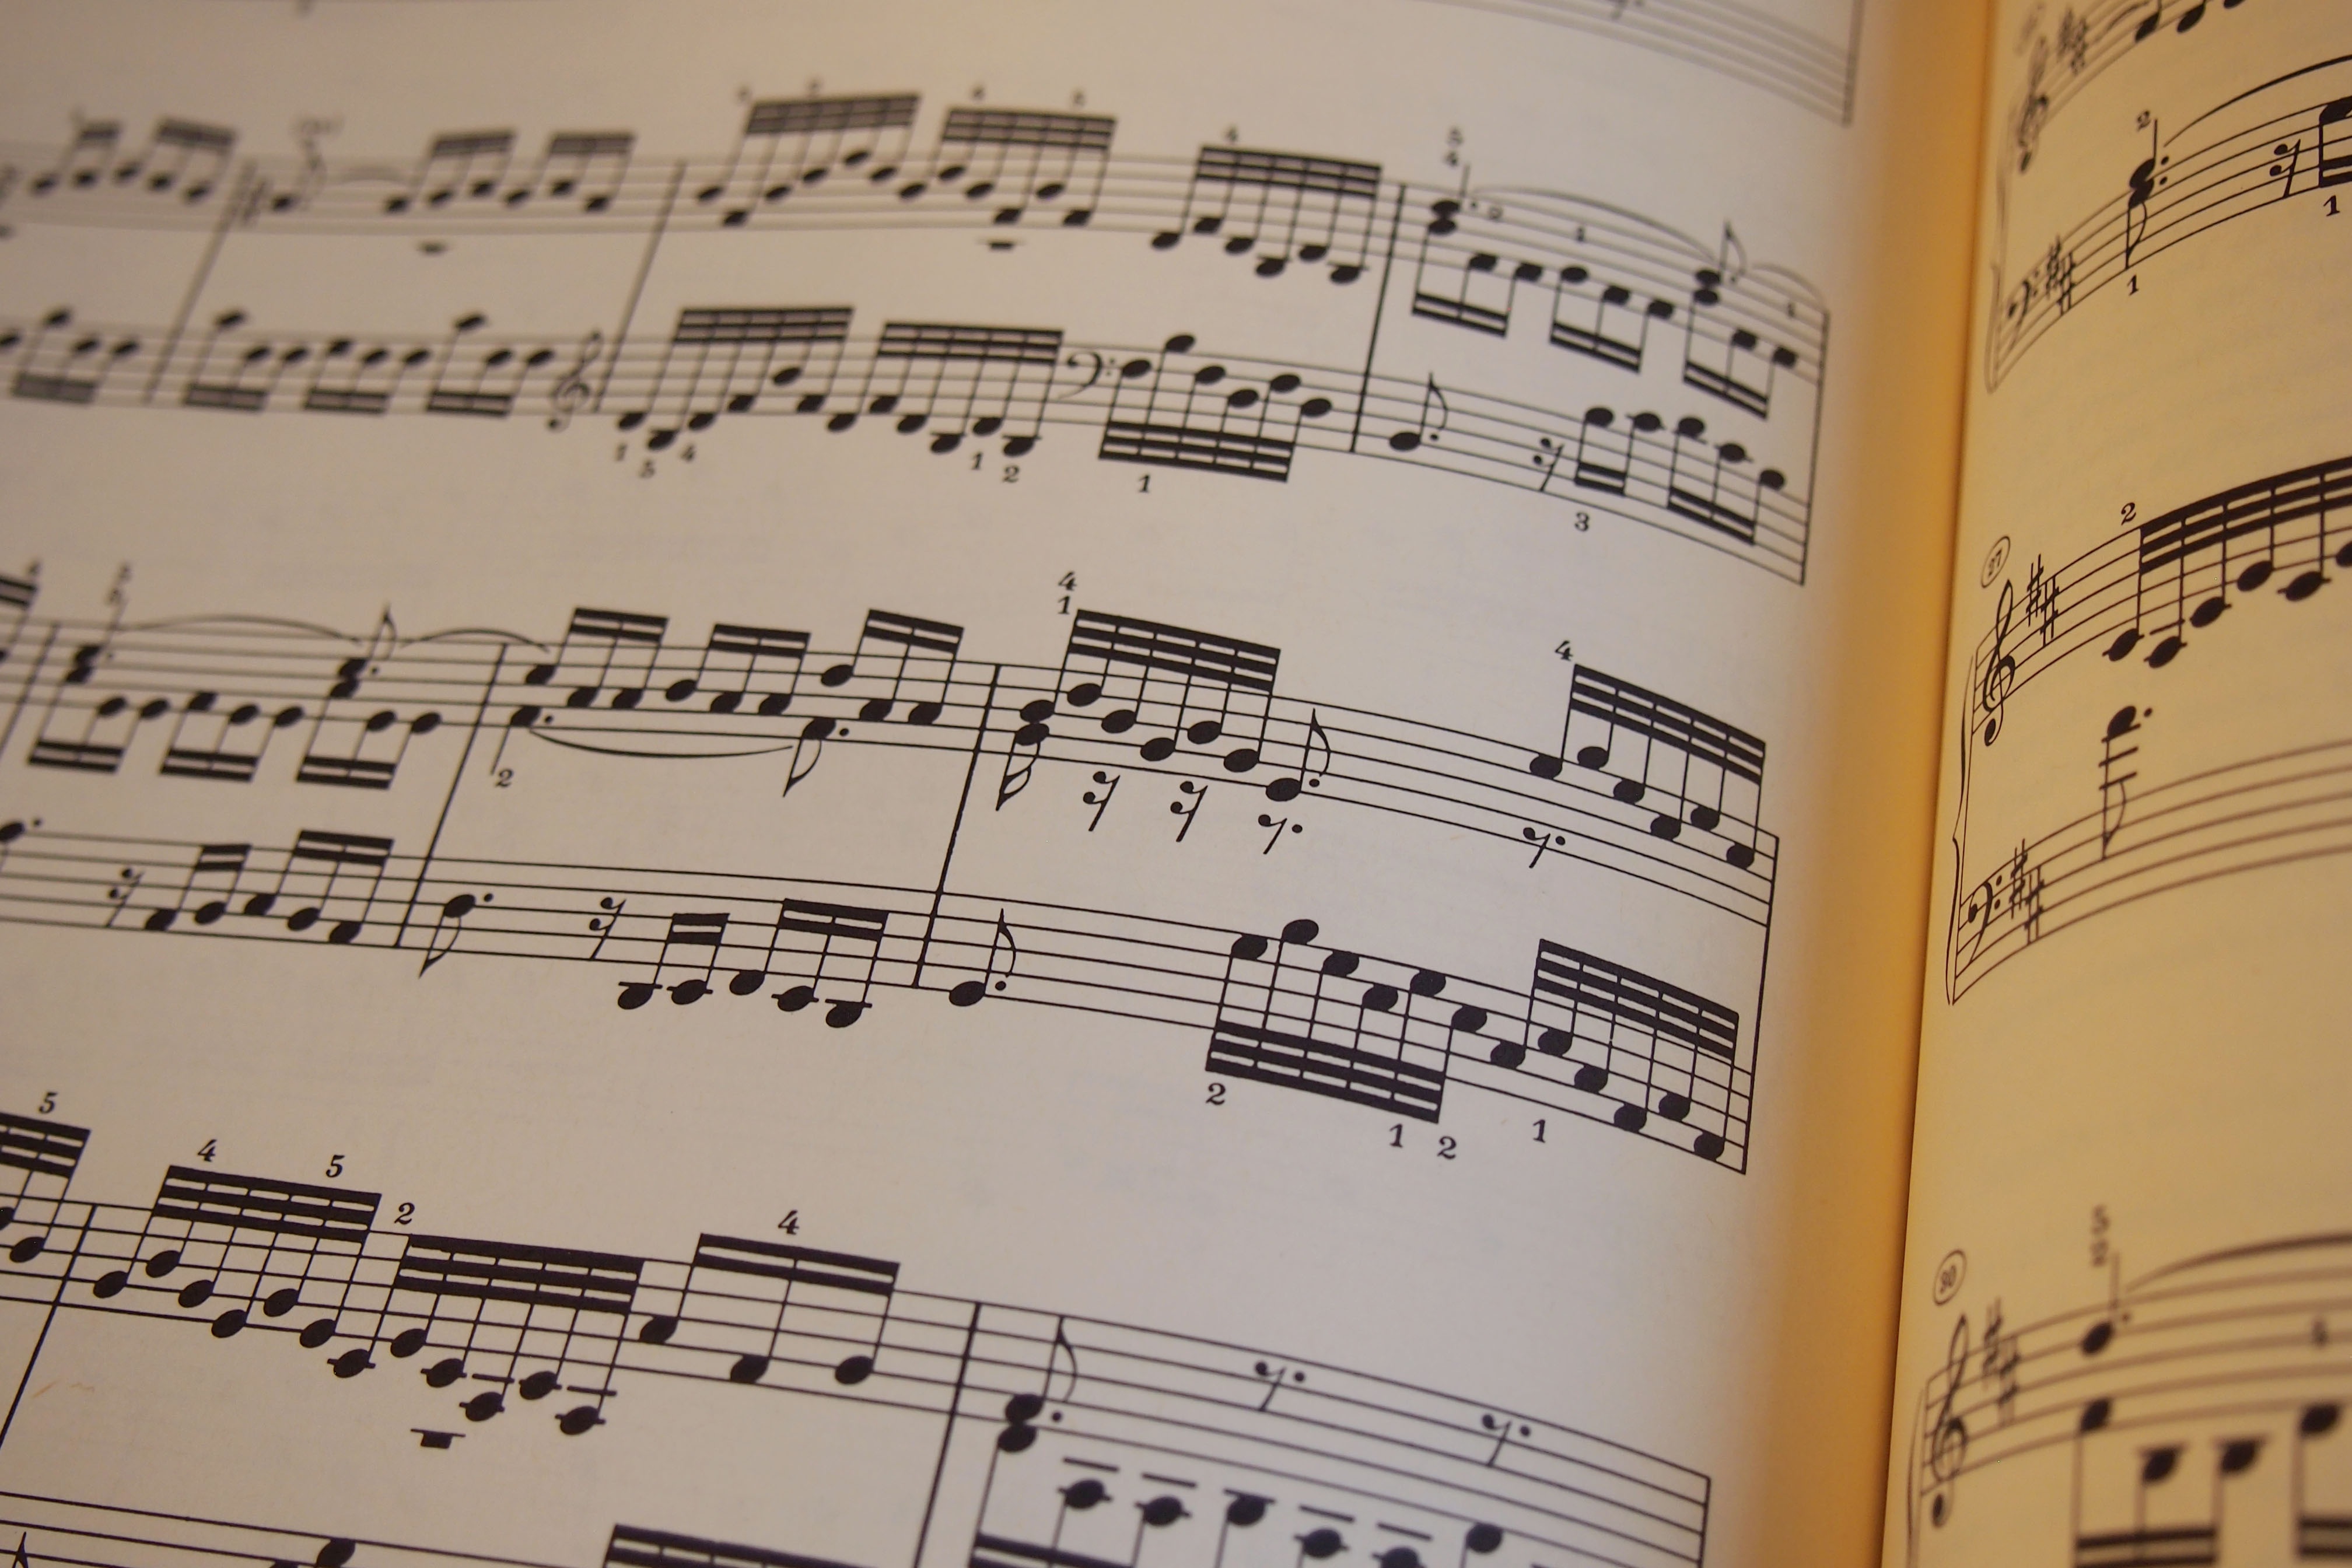
music, pattern, line, sheet music, font, art, sketch, drawing, design, handwriting, classic, shape, score, piano sheet music